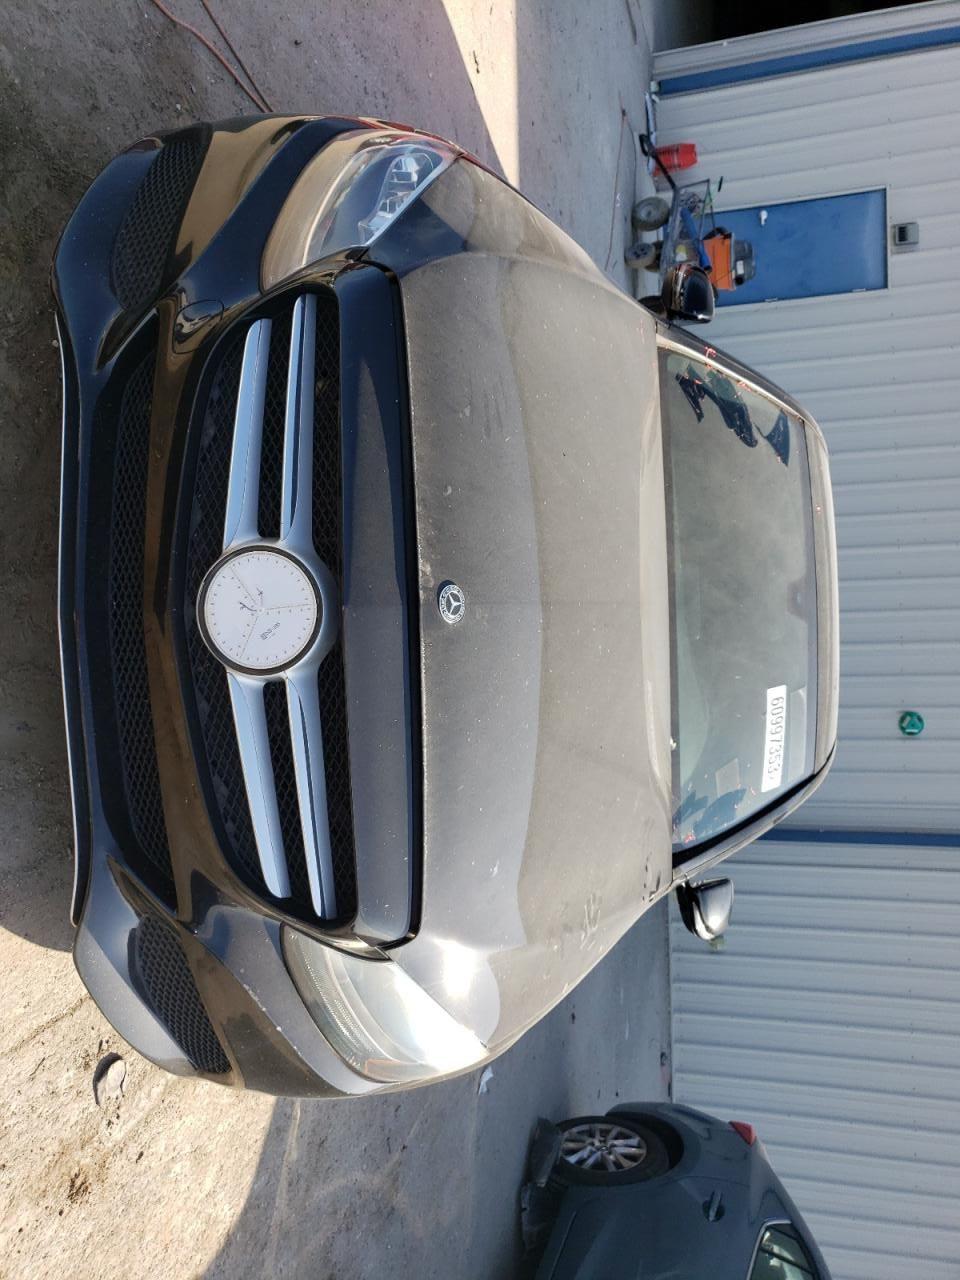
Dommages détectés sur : capot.
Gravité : mineur